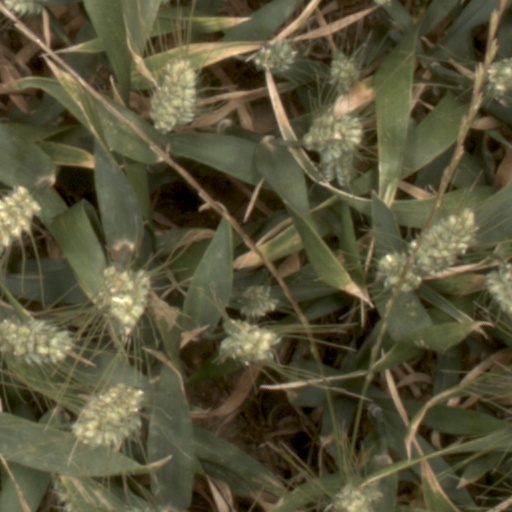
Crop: wheat